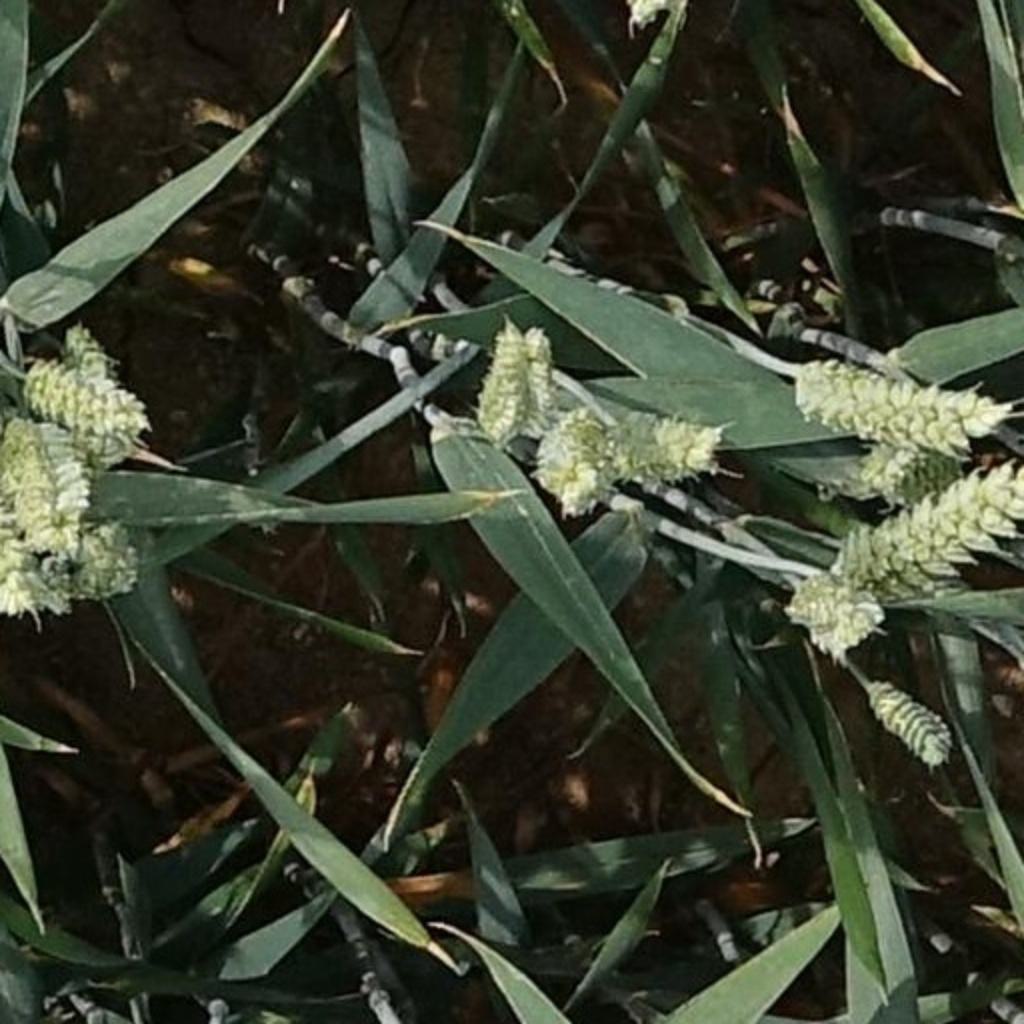
Country: France
Location: Mons
Wheat development stage: Filling